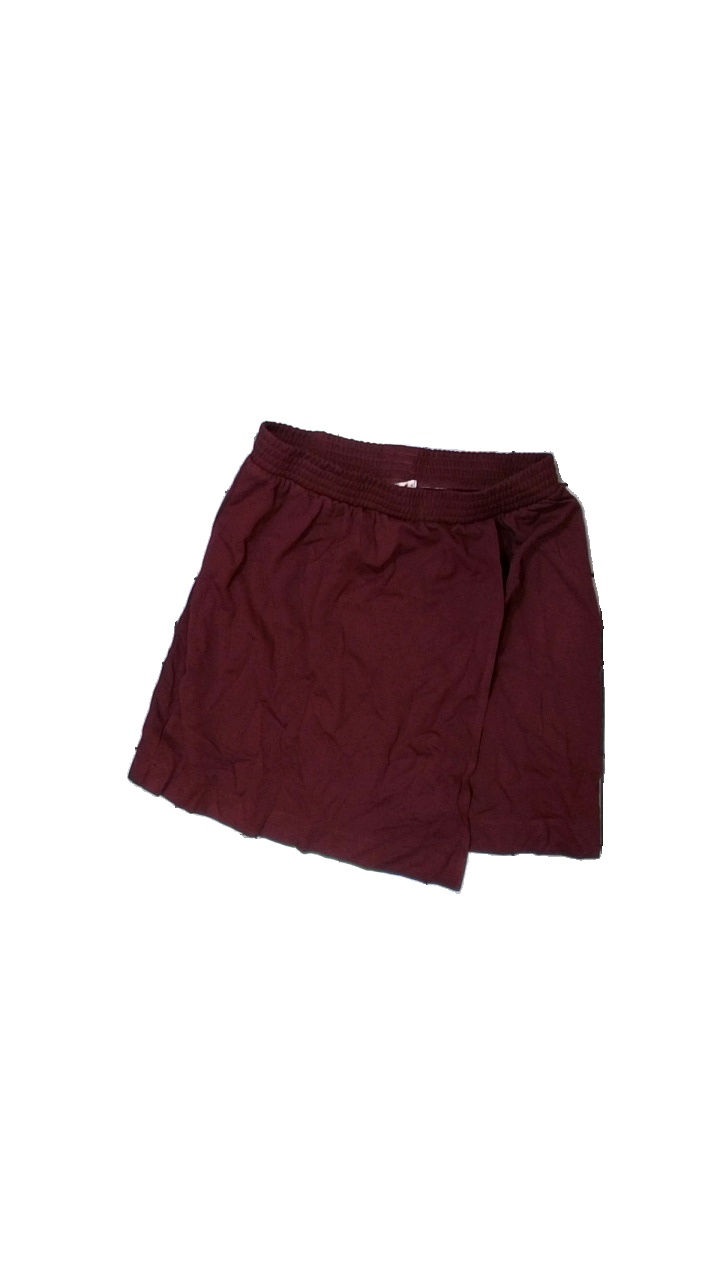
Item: Dress (Ladies)
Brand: Black Stormy
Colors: Purple
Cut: Regular
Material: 55% viscose, 45% nylon
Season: All
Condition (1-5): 3
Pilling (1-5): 5
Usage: Reuse
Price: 50-100